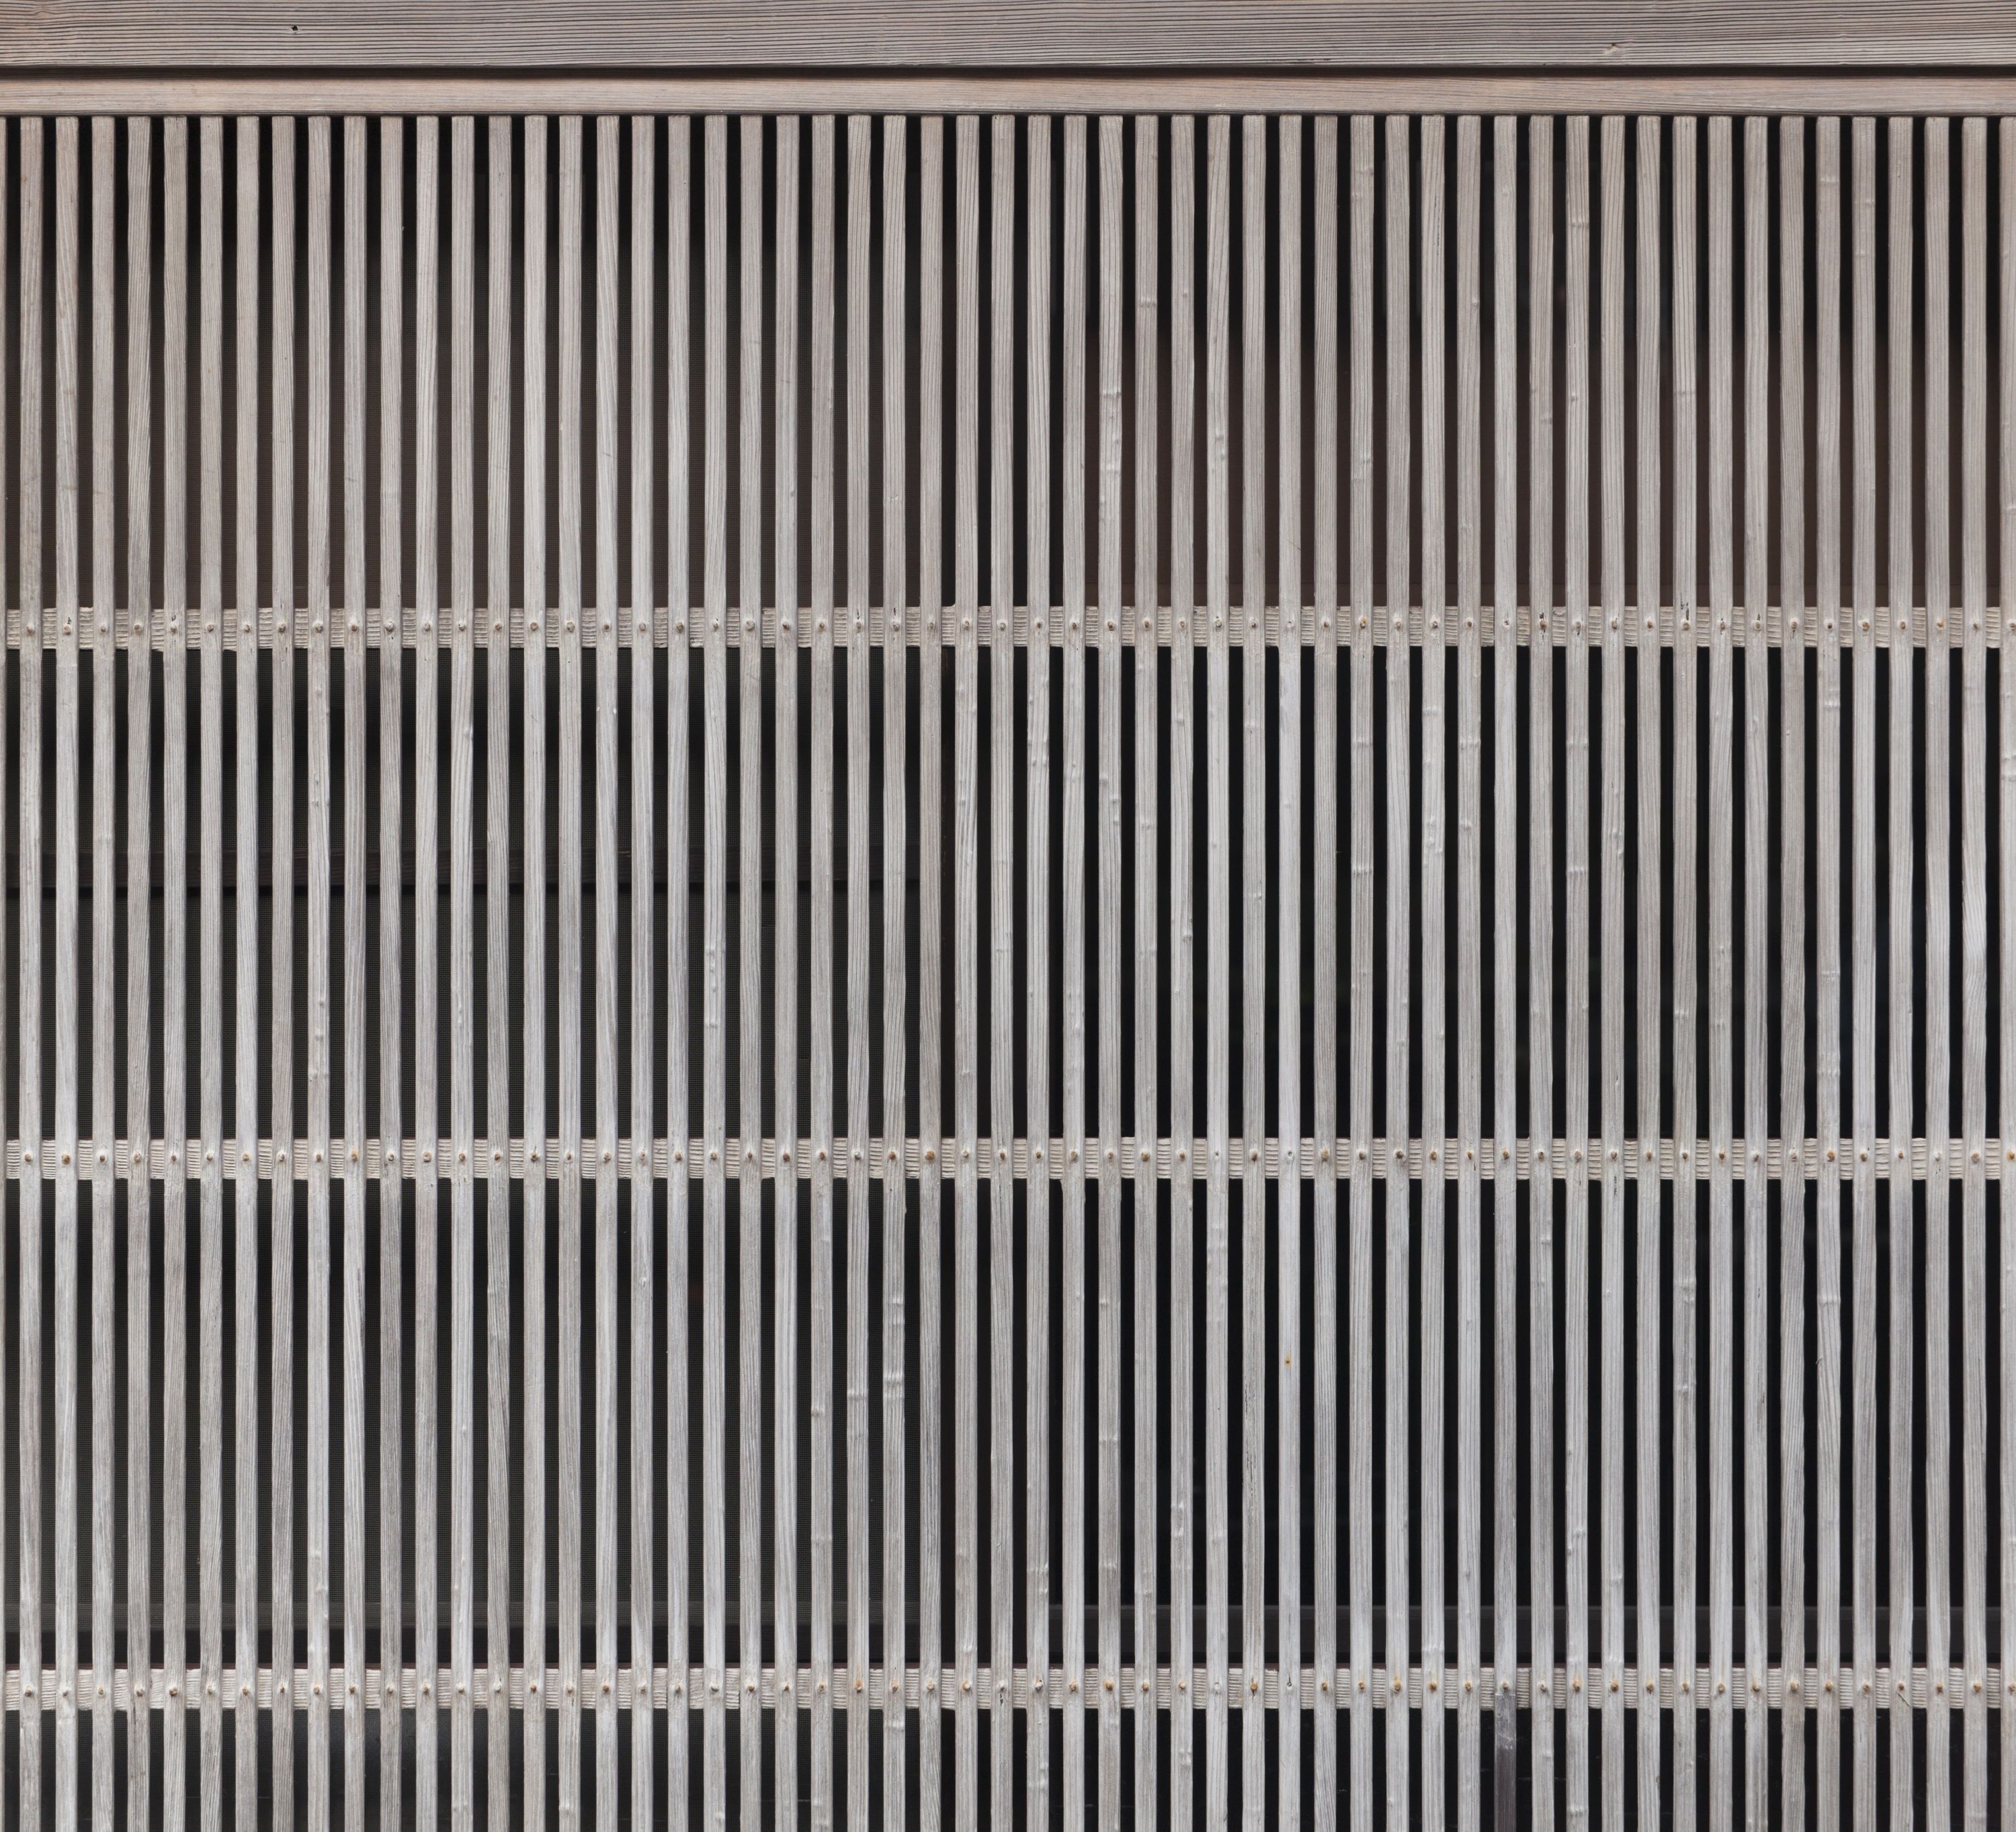
window, metal, material, interior design, mesh, window covering, wood tissue, china structures